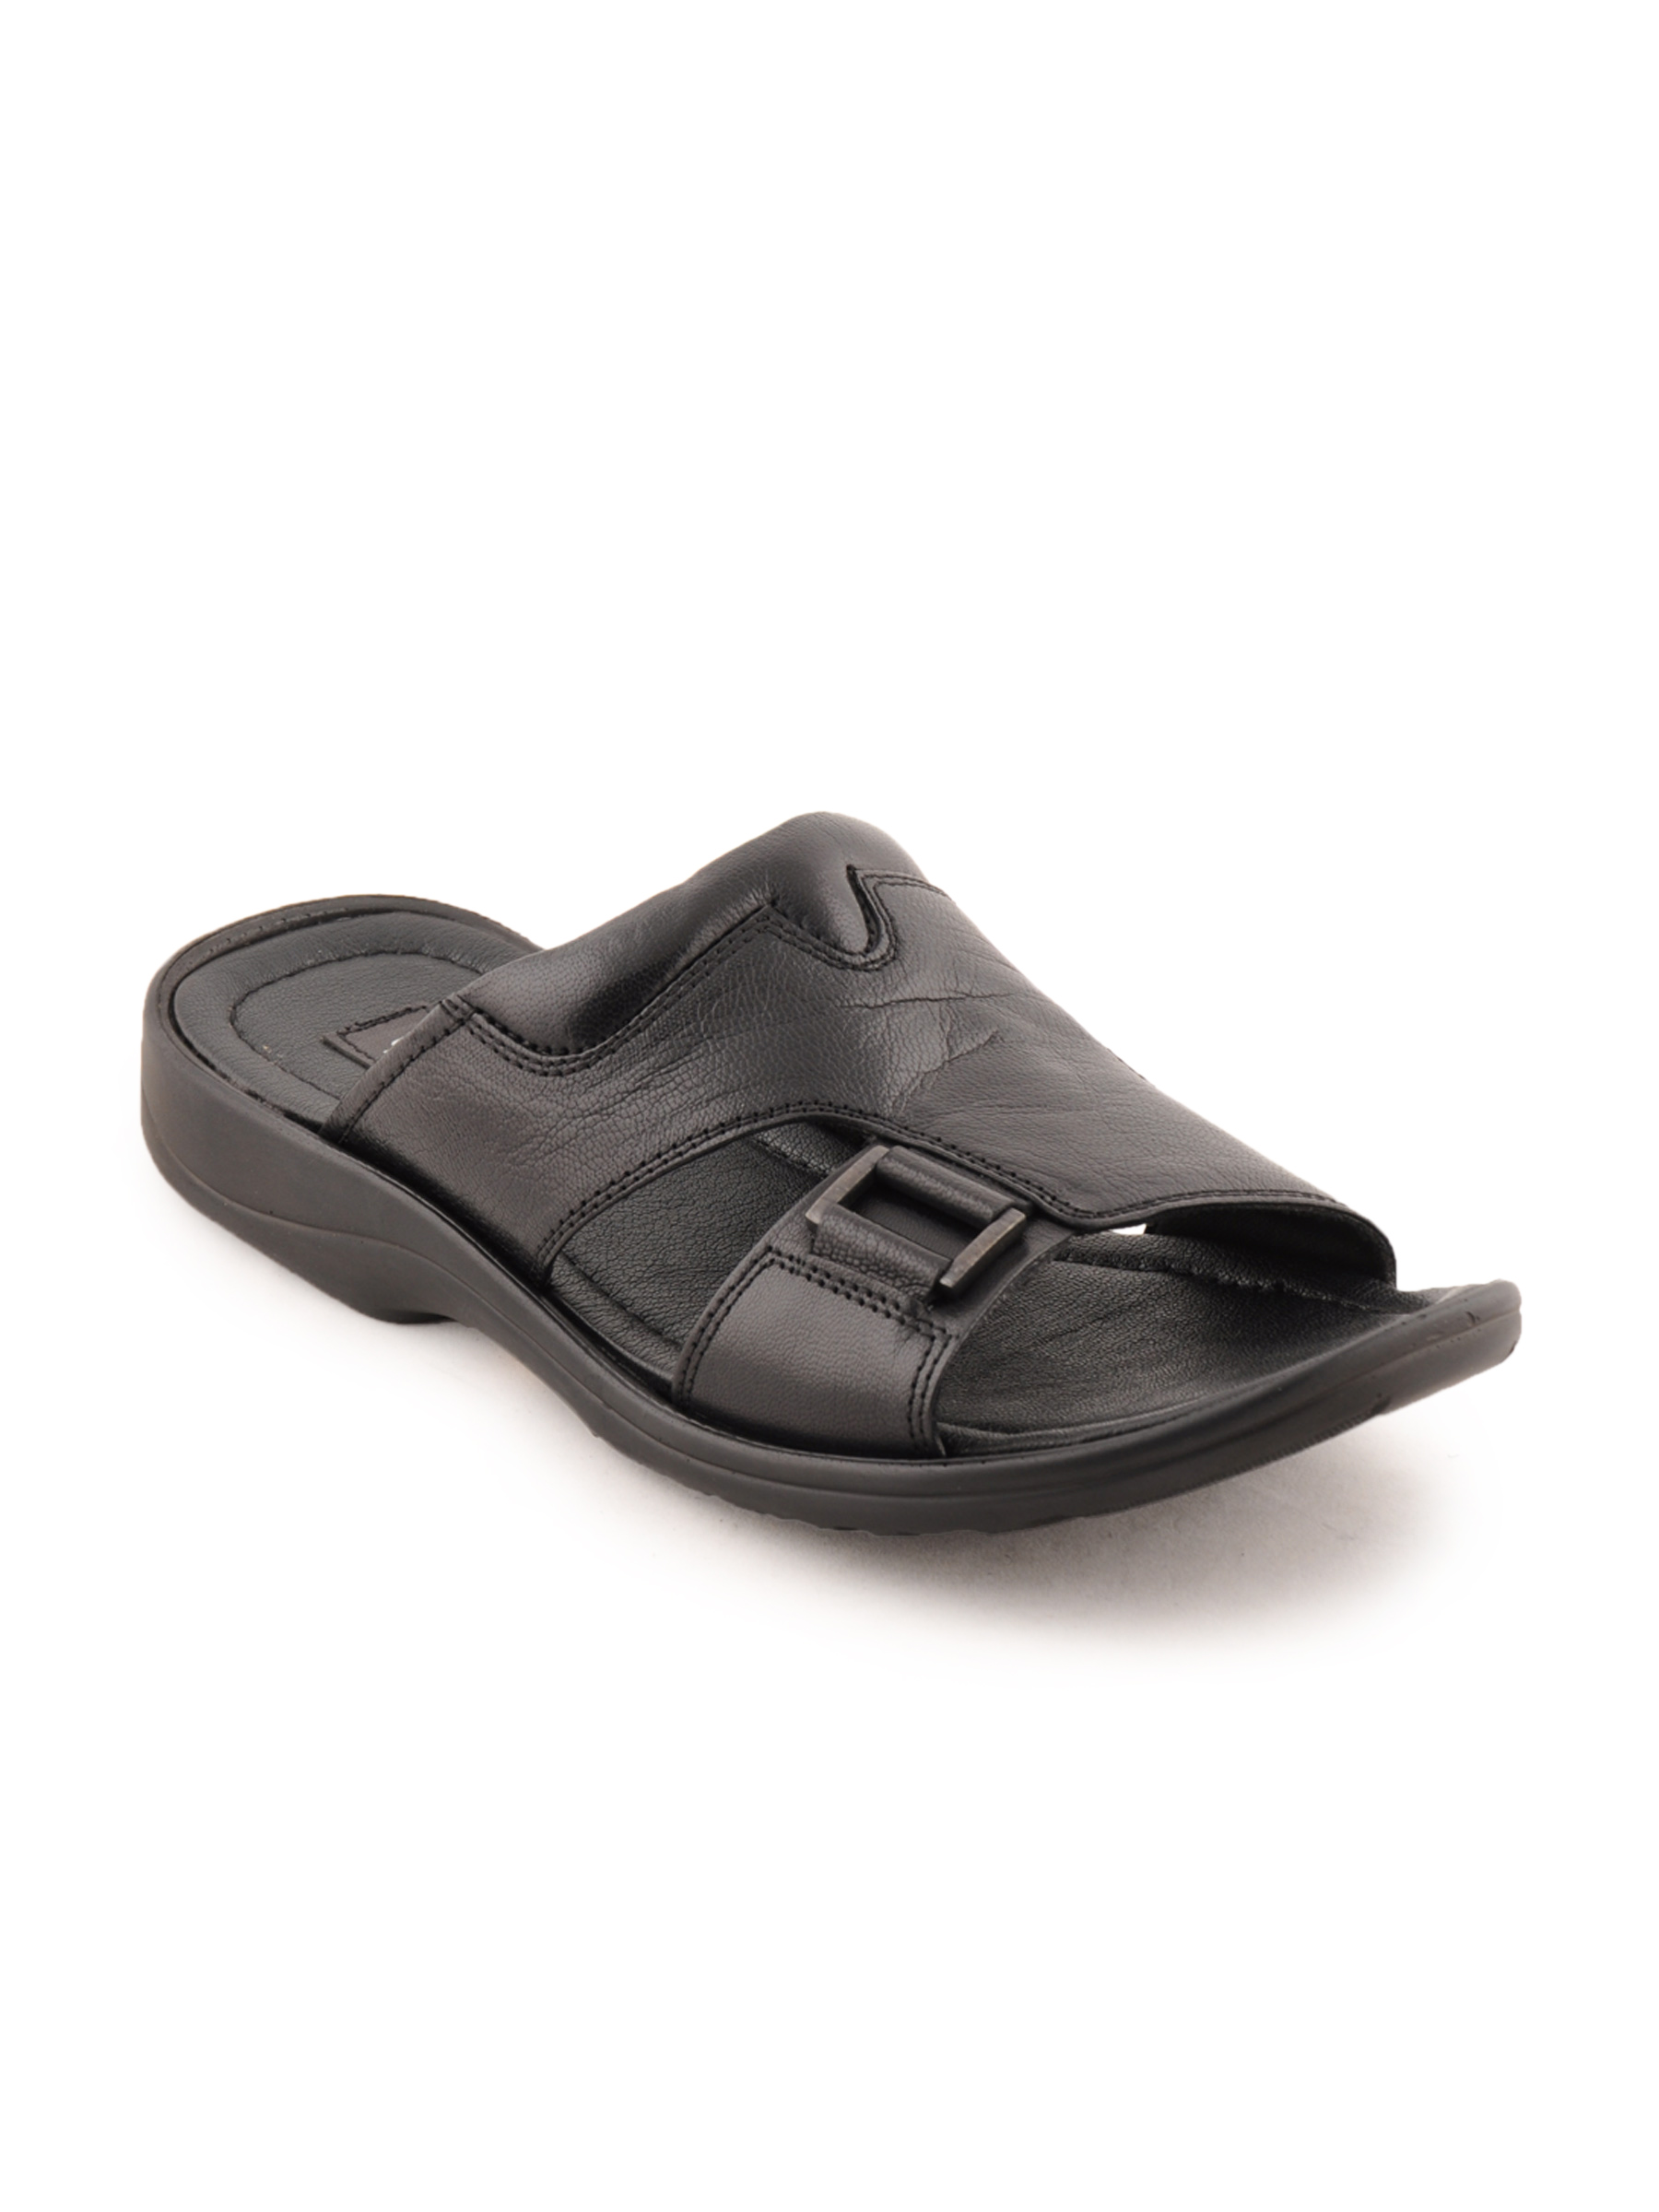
Ganuchi Men Casual Black Sandals
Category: Footwear / Sandal / Sandals
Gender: Men
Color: Black
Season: Summer 2012
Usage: Casual